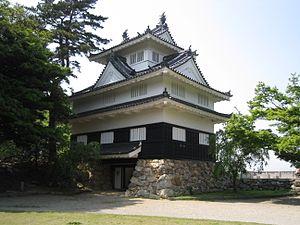
Le château de Yoshida est un château japonais qui se trouve à Toyohashi, au sud-est de la préfecture d'Aichi. À la fin de la période Edo, le château était le siège du clan Inaba, daimyos du domaine de Tateyama. Le château était aussi connu sous le nom de « château d'Imahashi » et plus tard « château de Toyohashi ».